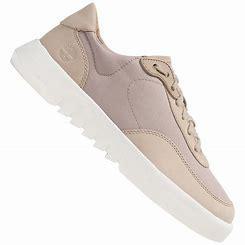
Brand: Timberland
Model: Supaway